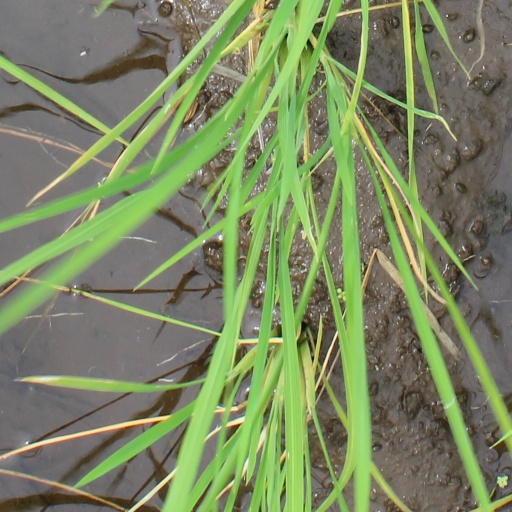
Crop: rice